Toronto Eaton Centre

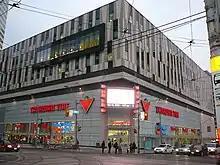
In 2006, a new wing of the Toronto Eaton Centre was opened, containing several stores, a parking garage, and Toronto Metropolitan University's Faculty of Business as seen in 2009.

One of the mall's two parking garages, the nine-storey Dundas Parkade on Dundas Street with its two spiral stack ramps and the multiplex cinema below it, was demolished in 2003. In the place of the garage and of a vacant development site on the southeast corner of Dundas and Bay streets, a new wing of the Toronto Eaton Centre was opened in 2006, containing Canadian Tire and Best Buy, with Toronto Metropolitan University's Faculty of Business and a new parking garage with 574 spaces on the upper levels. This work was done by Queen's Quay Architects International Inc. with Zeidler Partnership Architects.